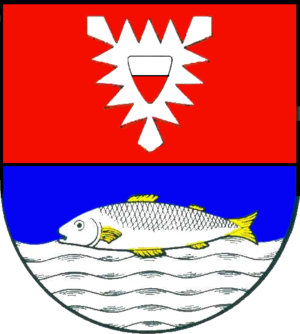
Wilster
Coat of arms of Wilster
Wilster er en by og en kommune i det nordlige Tyskland, beliggende i den sydvestlige del af Kreis Steinburg i den sydvestlige del af delstaten Slesvig-Holsten. Den er, uden at være en del af amtet, administrationsby for Amt Wilstermarsch.